Bangladesh Railway Class 6400

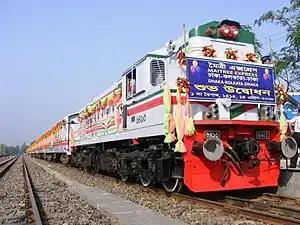
Locomotive 6413 with Maitree Express

Bangladesh Railway Locomotive Class 6400 (BED-26) is a class of broad-gauge diesel-electric locomotives owned by Bangladesh Railway. Total 13 locomotives have been manufactured by Banaras Locomotive Works (BLW), India, 10 in 2001 as WDM-2B and 3 in 2004 as WDM-2CA. The class name stands for broad gauge (B), Diesel-electric (E), manufactured by DLW (D), engine with 26 * 100 hp (26) and numbered as 6401 - 6413. Currently all are active in service.